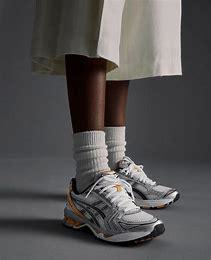
Brand: Asics
Model: Gel Kayano 14